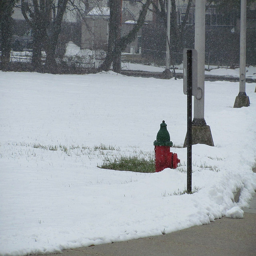
A road sign and fire hydrant sitting in snow beside the road.
A red fire hydrant contrasts against the stark white snow.
A fire hydrant is in the one patch of grass in snow.
a red and green fire hydrant  a sign and snow
A red and green fire hydrant sitting in a snowy field.